Mira Lesmana

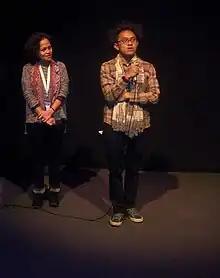
Mira Lesmana (left) with fellow director and producer Riri Riza in 2013

Lesmana produced "Gie", a biopic of activist Soe Hok Gie, in 2005. Although a critical success, it did not break even. The following year Lesmana was a founding member of the Indonesian Film Society, which worked to change censorship laws in the country. The group's petitions were ultimately unsuccessful. Also in 2006 she produced "Garasi" ("Garage"), a film starring Aries Budiman, Ayu Ratna, and Fedi Nuril. The cast reunited to form the band Garasi in 2007, which was one of the first acts signed to Lesmana's new recording company Miles Music. That year she produced "3 Hari Untuk Selamanya" ("3 Days for Forever"); the film's soundtrack was produced by Float, another band on Miles Music.